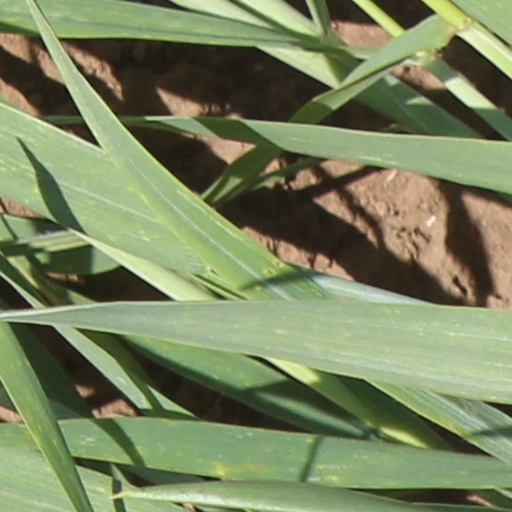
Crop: wheat